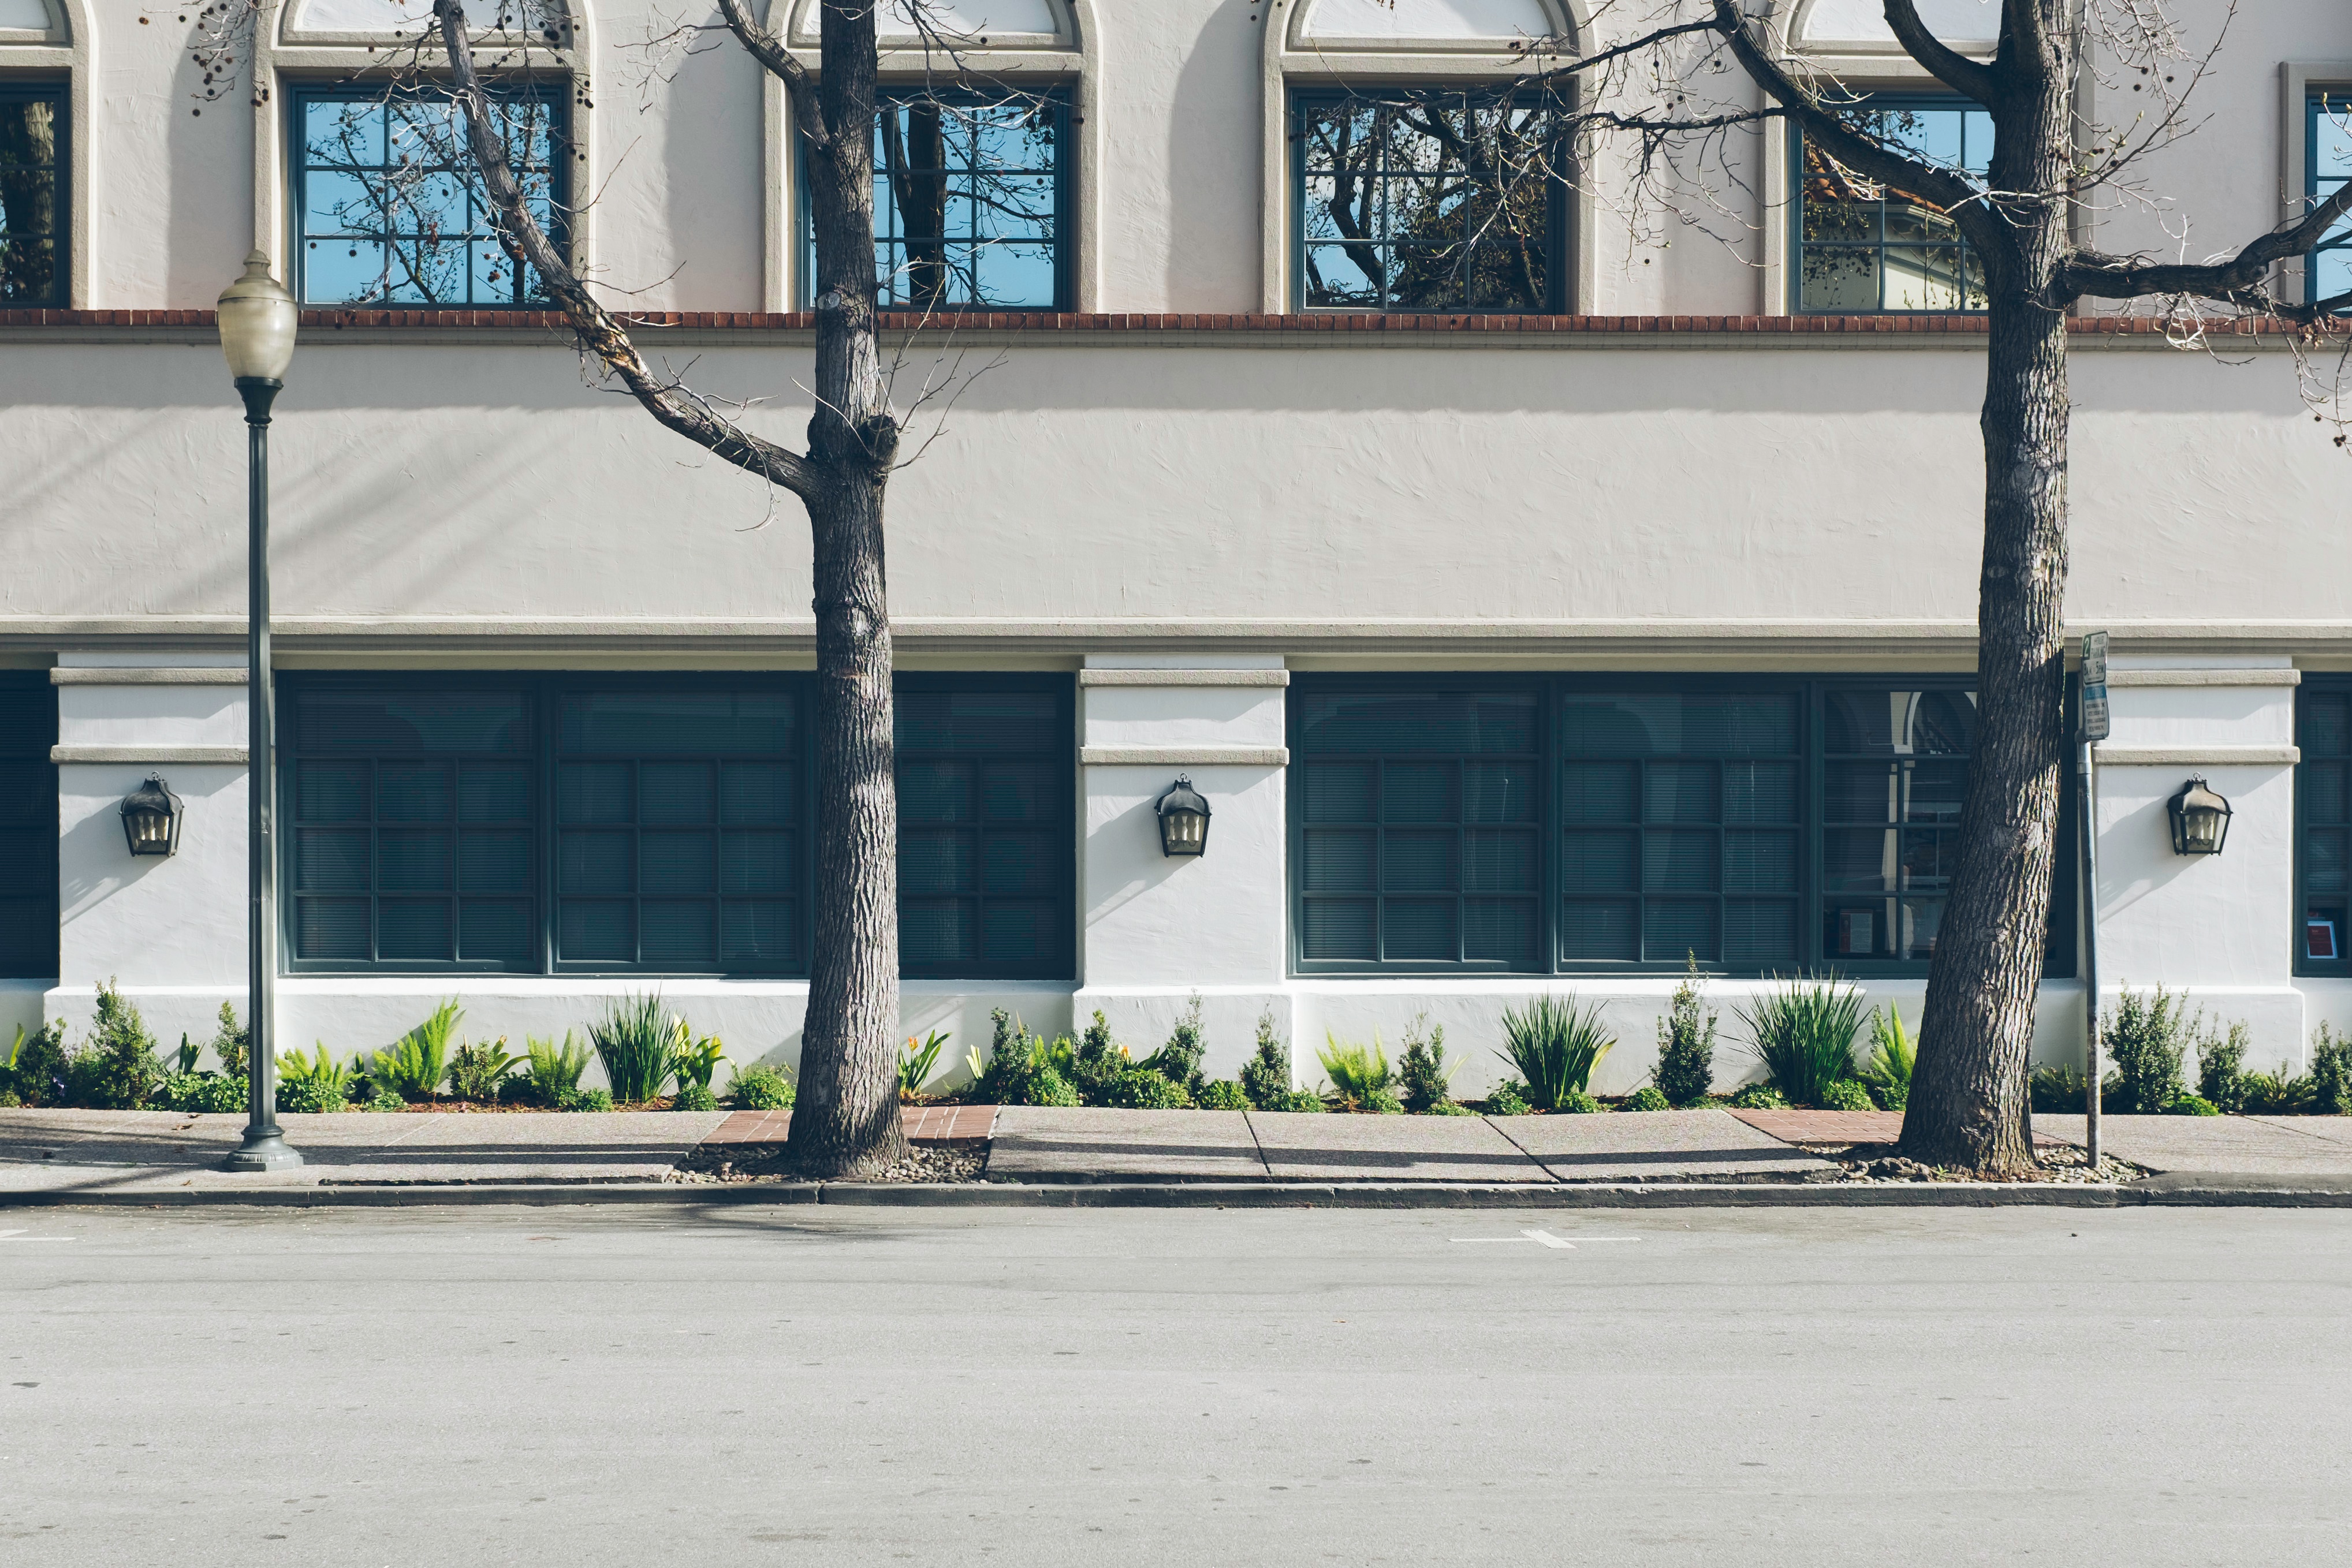
tree, architecture, street, house, window, building, city, home, downtown, suburb, facade, neighbourhood, urban area, residential area, human settlement